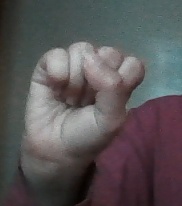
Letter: saad